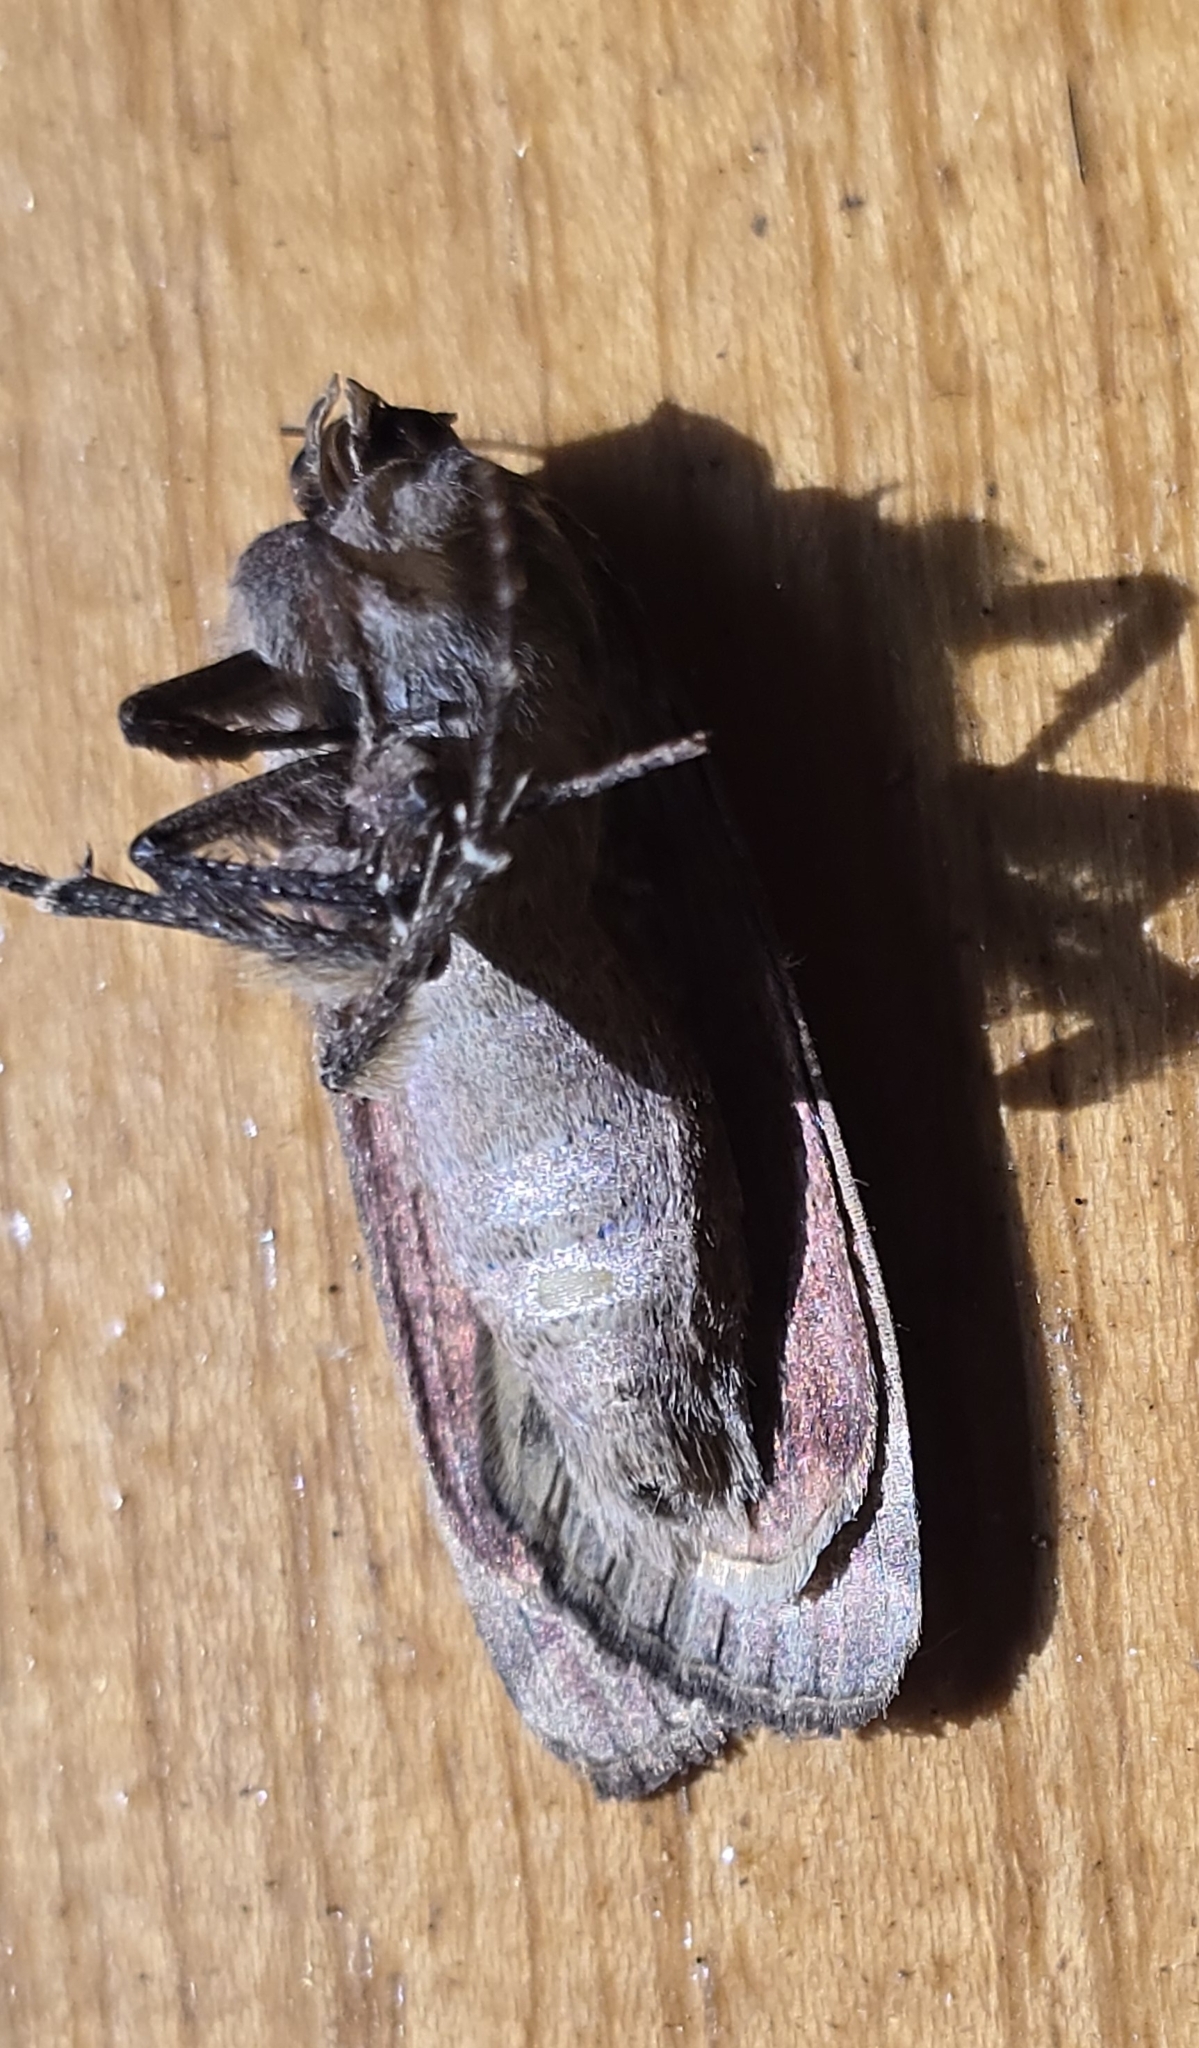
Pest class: cutworms